Everything Is Miscellaneous

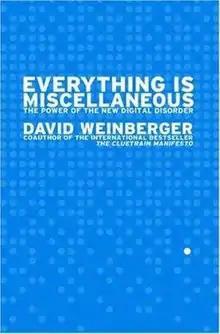

Everything Is Miscellaneous: The Power of the New Digital Disorder is a book by David Weinberger published in 2007. The book's central premise is that there is no universally acceptable way of classifying information. Starting with the story of the Dewey Decimal Classification, Weinberger demonstrates that all attempts to classify inherently reflect the biases of the person defining the classification system.